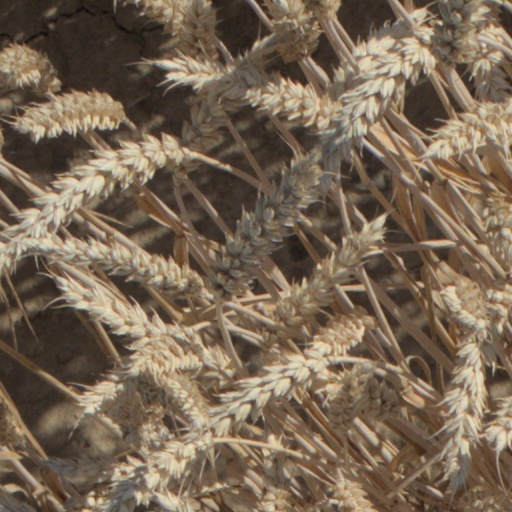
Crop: wheat